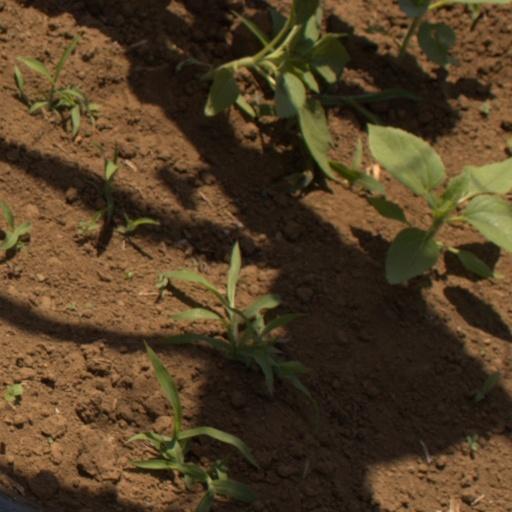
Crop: Jerusalem artichoke